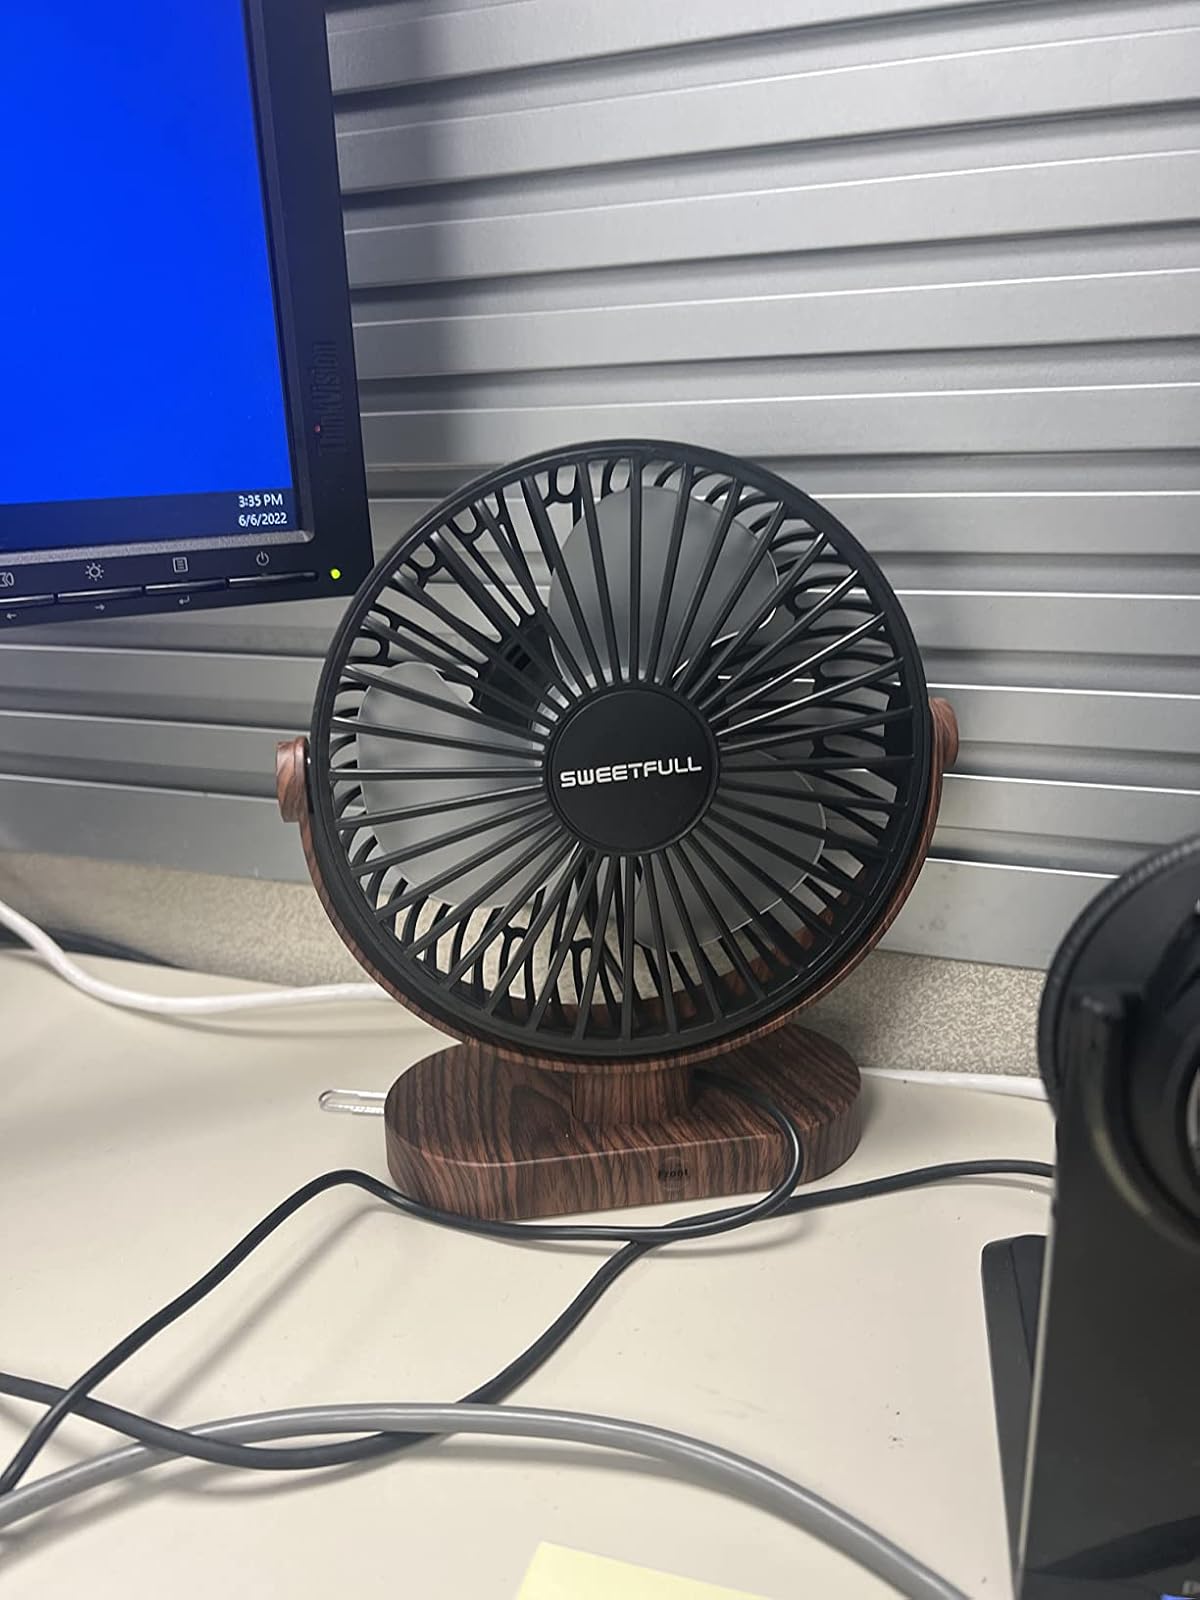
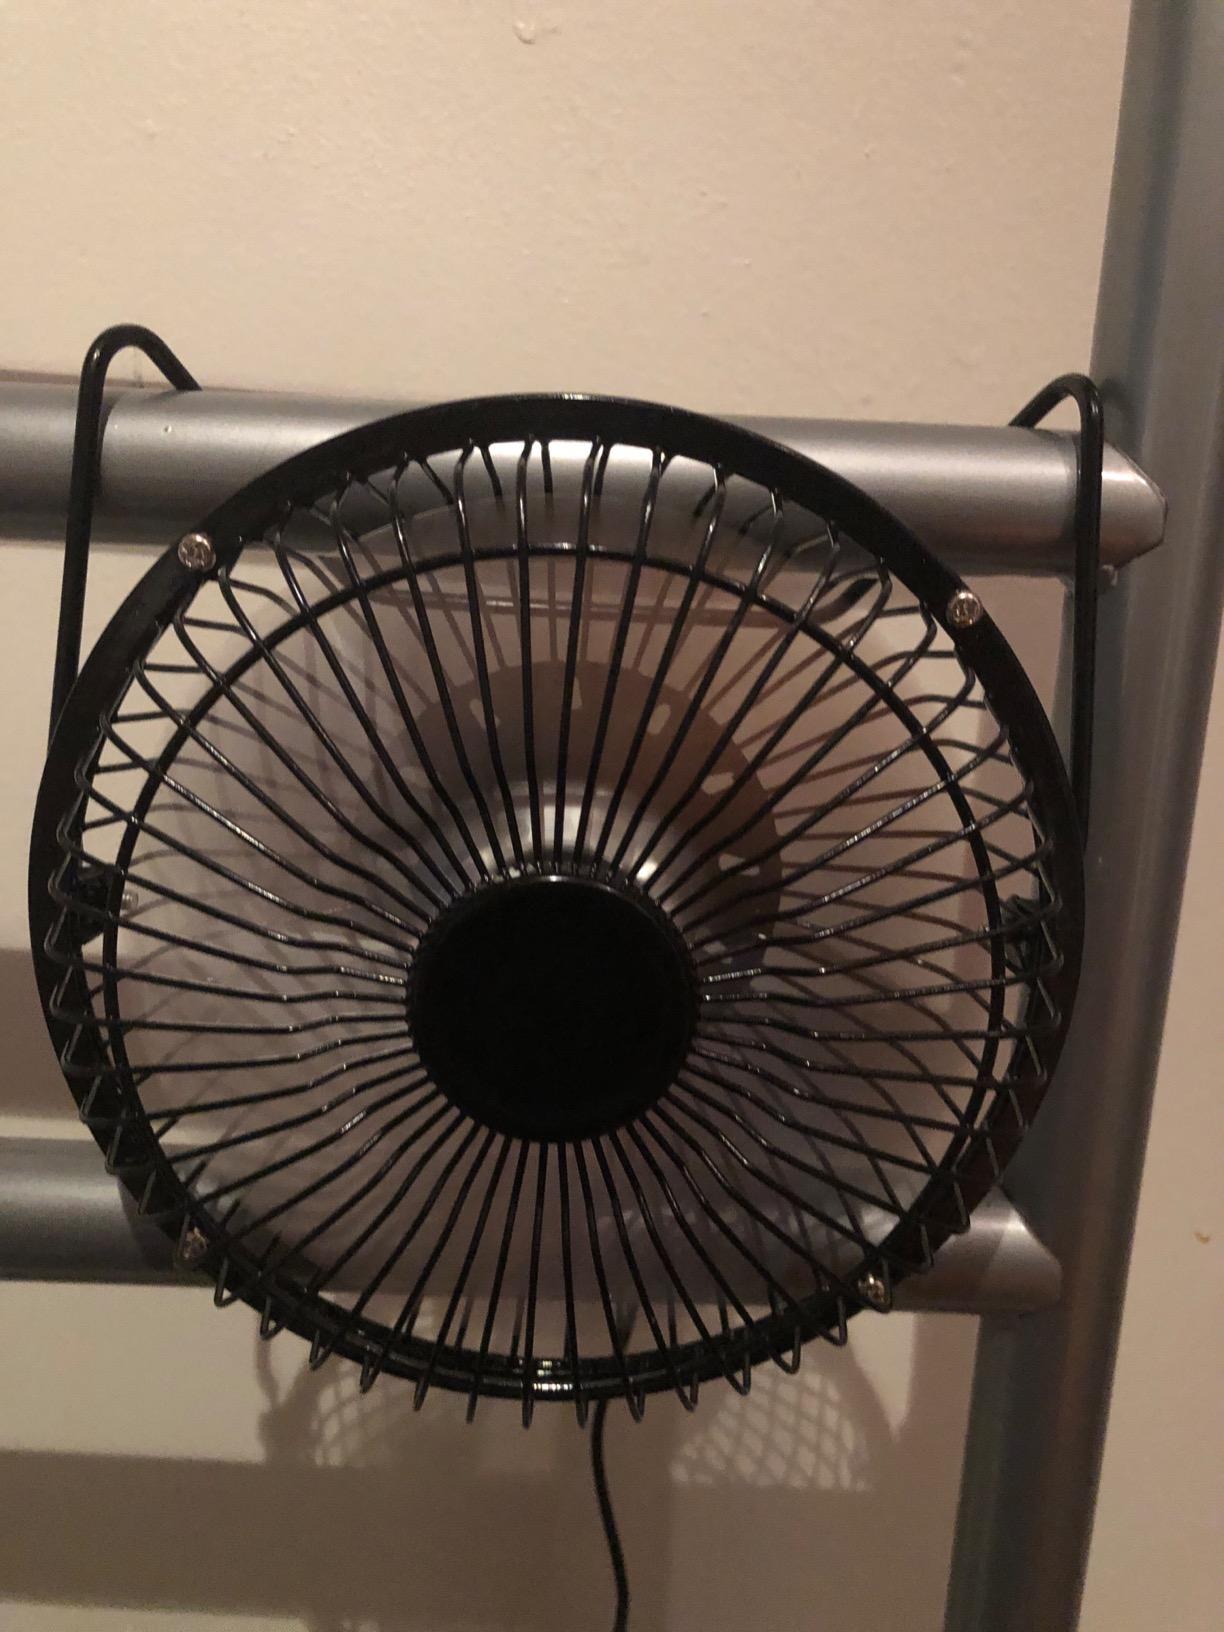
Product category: fan
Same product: no